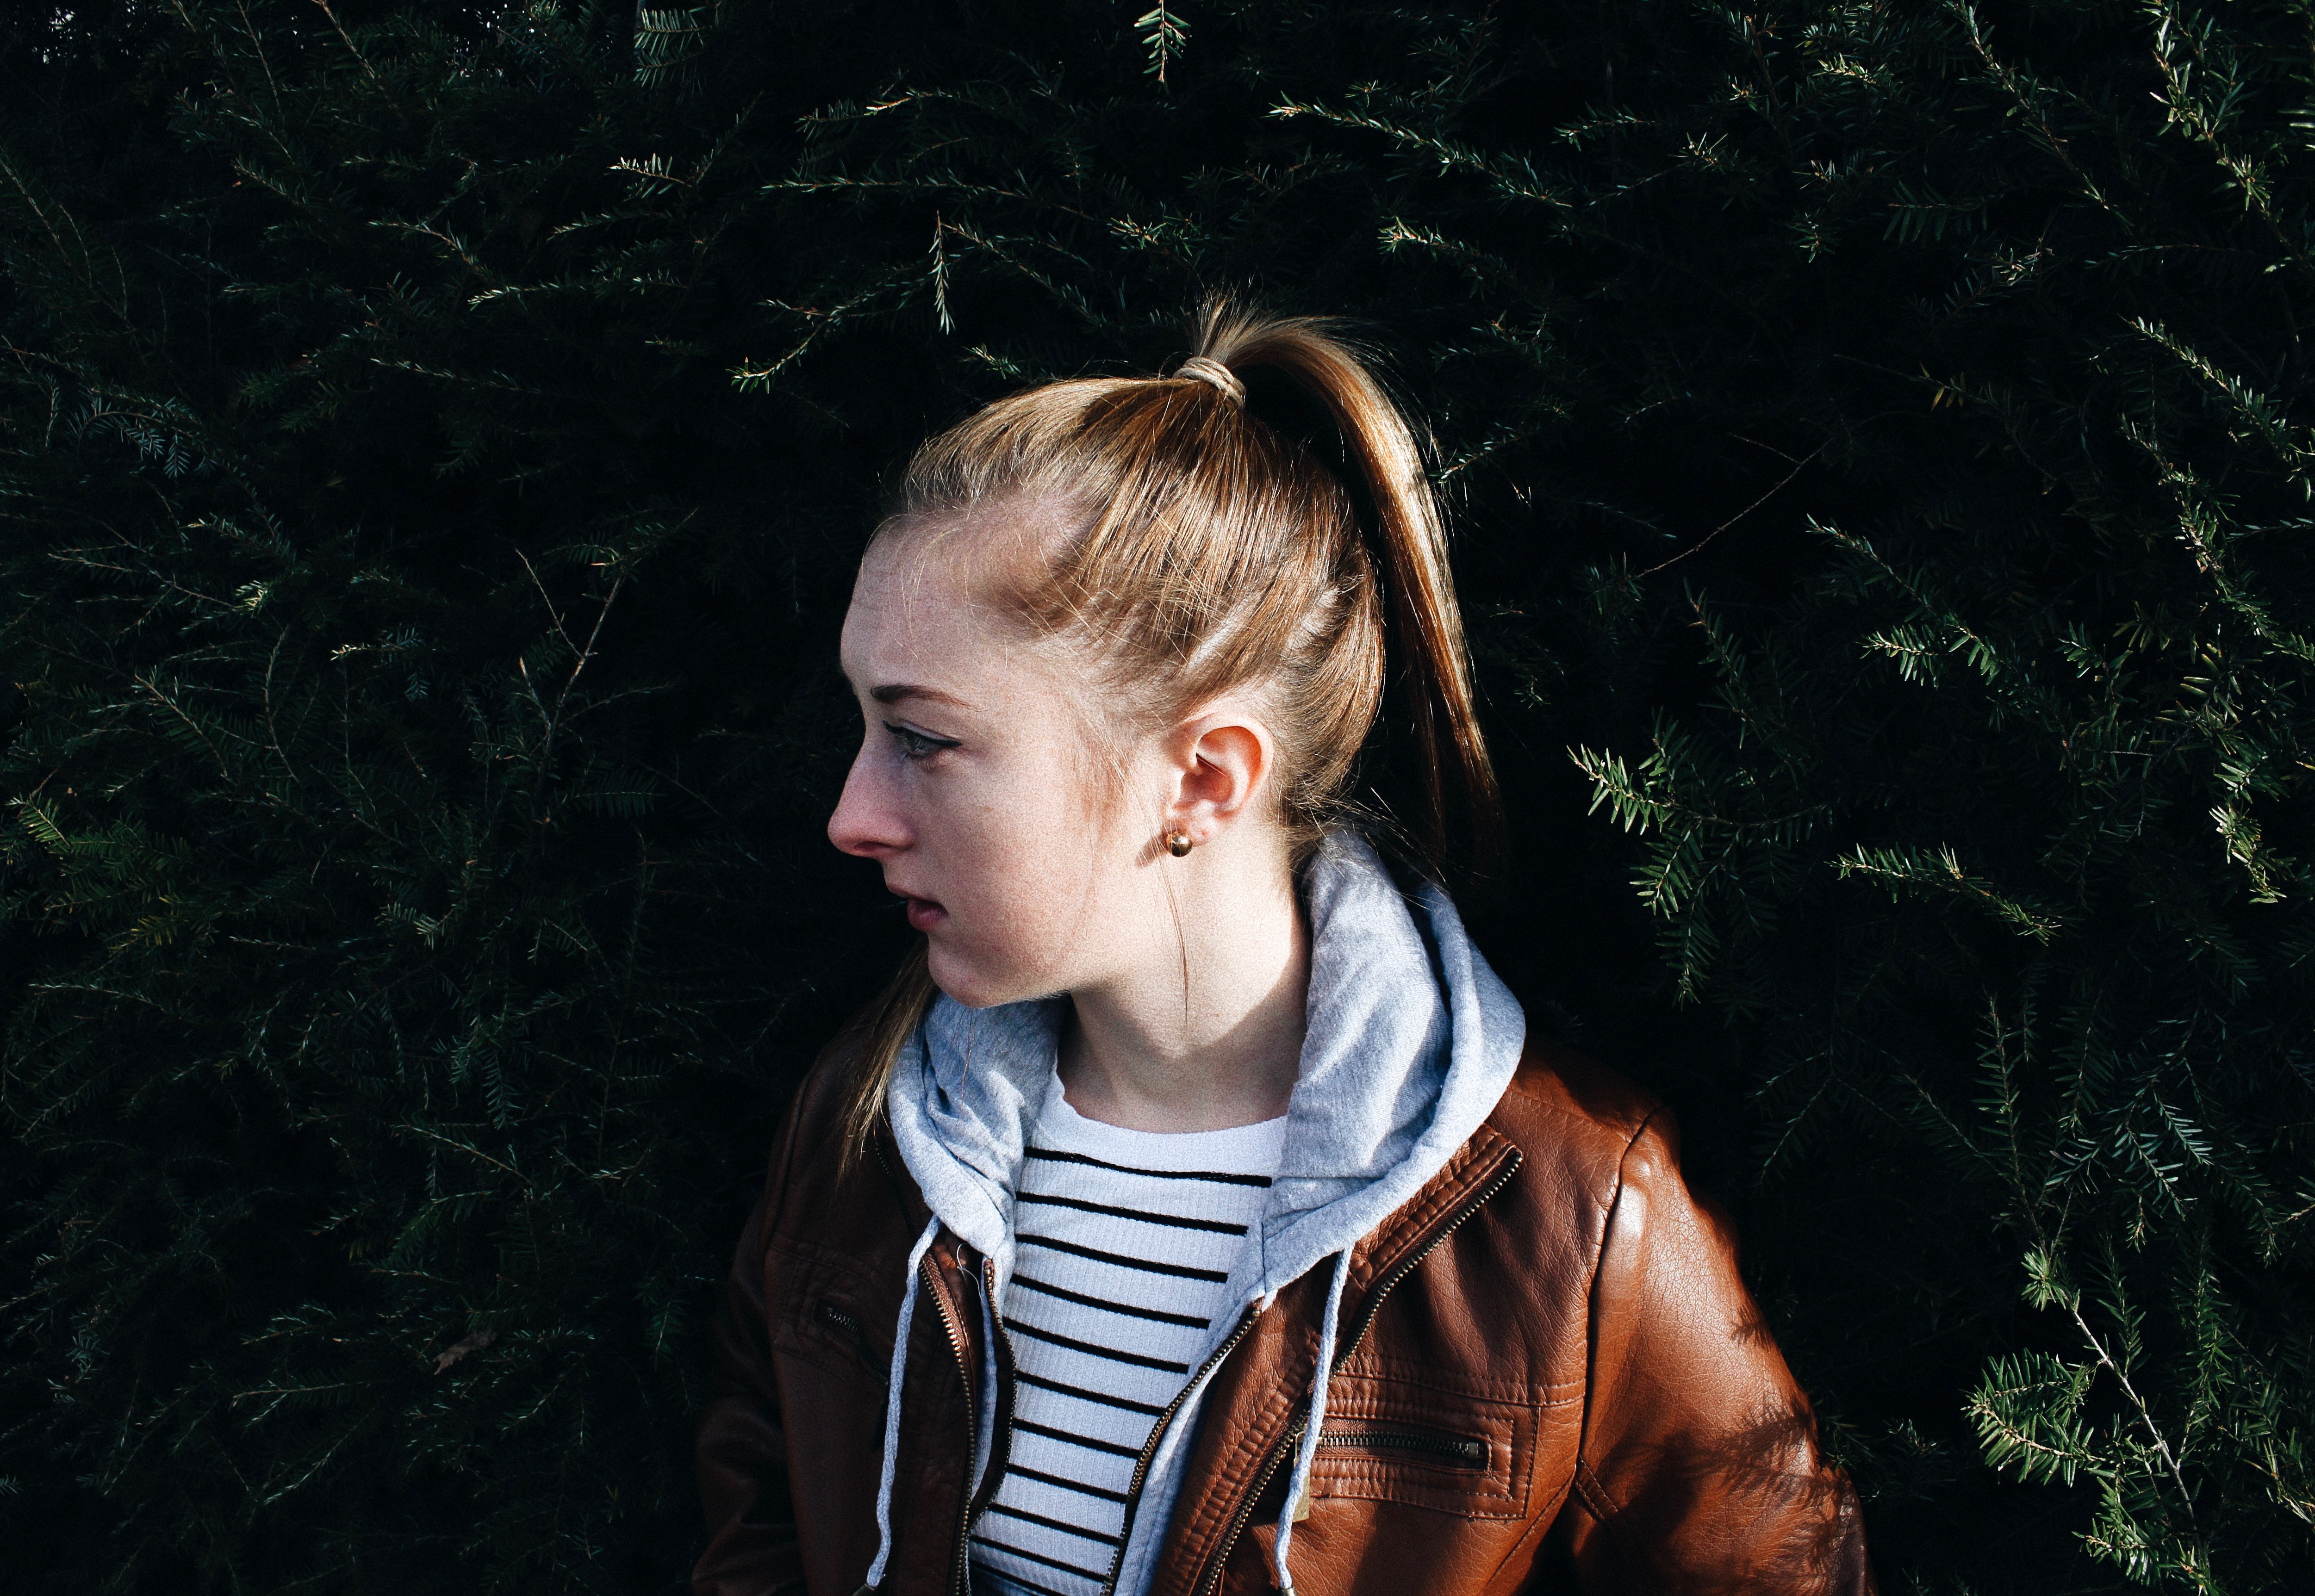
forest, person, people, girl, hair, male, portrait, spring, child, facial expression, hairstyle, smile, beauty, portrait photography